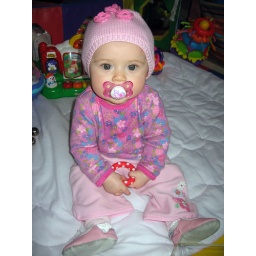
lula in pink hat with binky